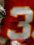
Number: 3